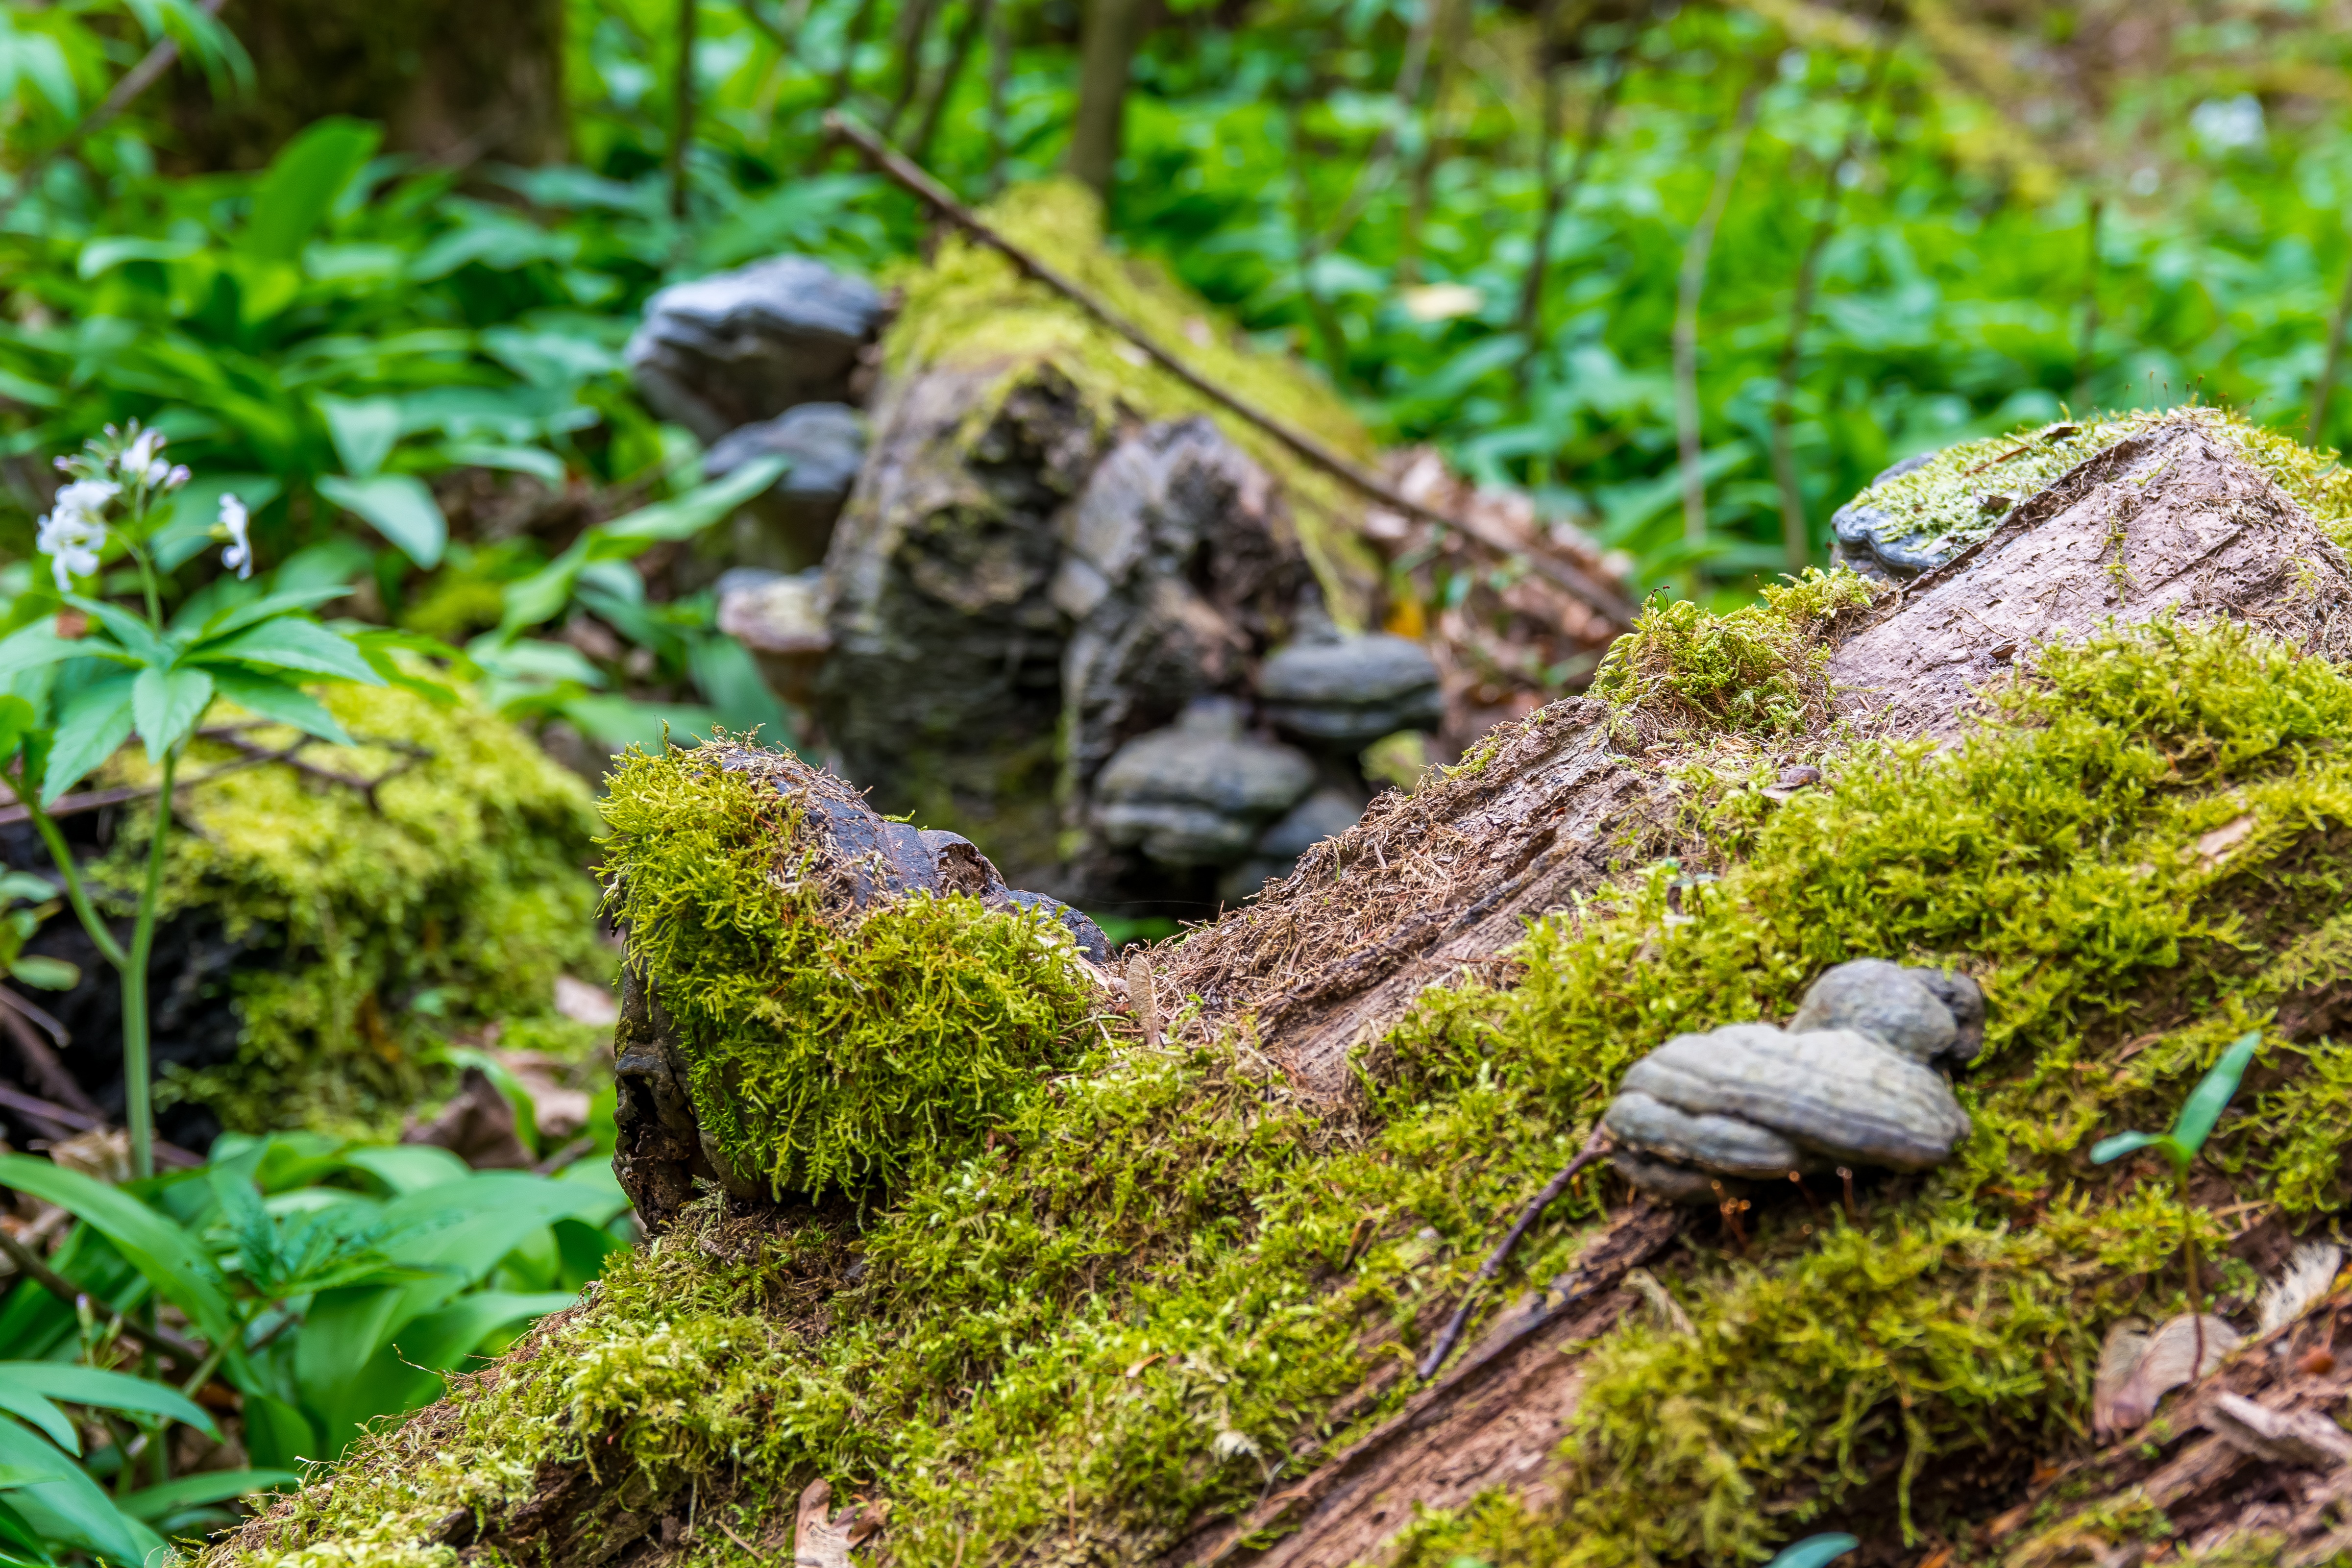
tree, nature, forest, plant, wood, leaf, flower, moss, wildlife, stream, log, spring, green, jungle, botany, garden, flora, fauna, leaves, rainforest, woodland, habitat, mood, bear's garlic, natural environment, non vascular land plant